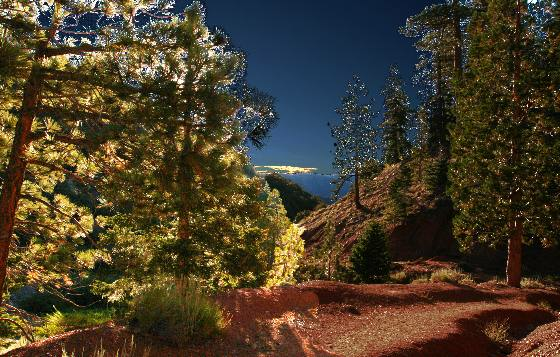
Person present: No